Ogre

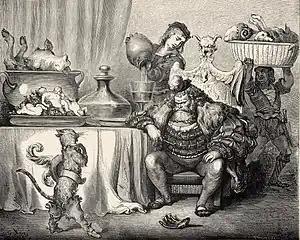
Puss in Boots before the ogre. One of the platters on the table serves human babies (illustrated by Gustave Doré).

The word "ogre" is of French origin, originally derived from the Etruscan god Orcus. Its earliest attestation is in Chrétien de Troyes' late 12th-century verse romance "Perceval, li contes del graal", which contains the lines: